Stevie Nicks

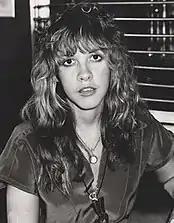
Nicks in 1977

Nicks was romantically linked to Lindsey Buckingham from 1972 to 1976. She was linked to Mick Fleetwood in 1978, Eagles drummer/vocalist Don Henley during the late 1970s, and briefly to Eagles songwriter JD Souther. In 1979, Nicks had an abortion after becoming pregnant by Henley. She was involved with Jimmy Iovine, who produced "Bella Donna," during 1980–81, and with Eagles and James Gang guitarist Joe Walsh during 1983–1986, to whom she referred in 2007 as one of her greatest loves, but the couple could not sustain the relationship because of mutual drug abuse. Nicks toured with Walsh in 1984 and wrote "Has Anyone Ever Written Anything for You?" about Walsh's deceased daughter.